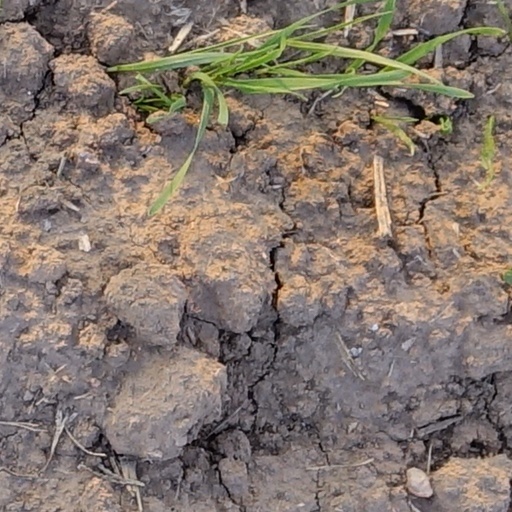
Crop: wheat